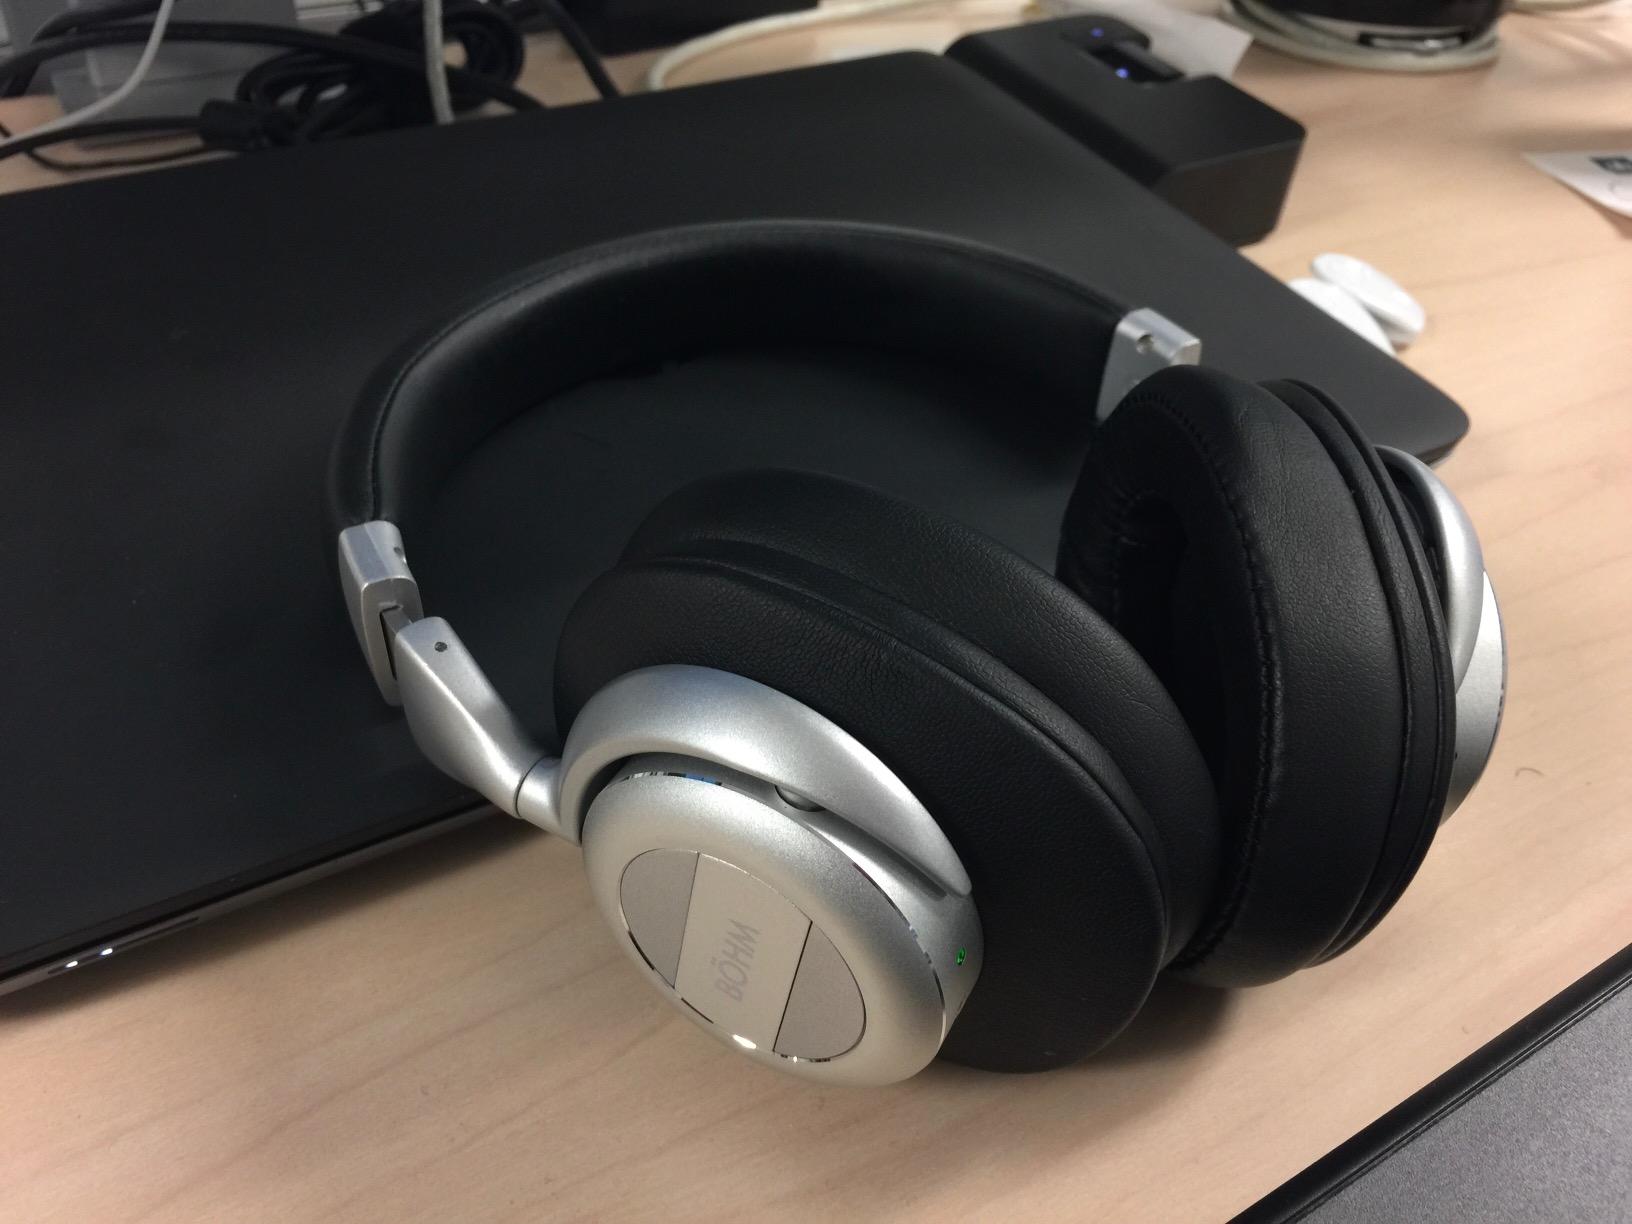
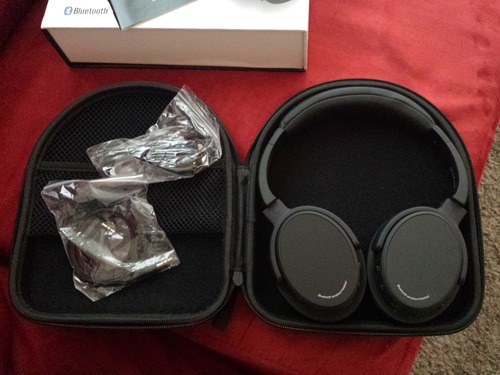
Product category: headphones
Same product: no